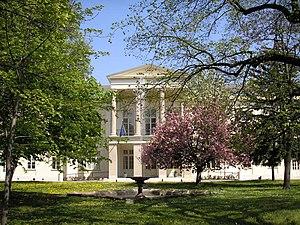
Le Palais Clam-Gallas est un palais de style néoclassique situé à Vienne, en Autriche, construit en 1834-1835. Il était le siège de l'Institut français de Vienne jusqu'en juin 2016.